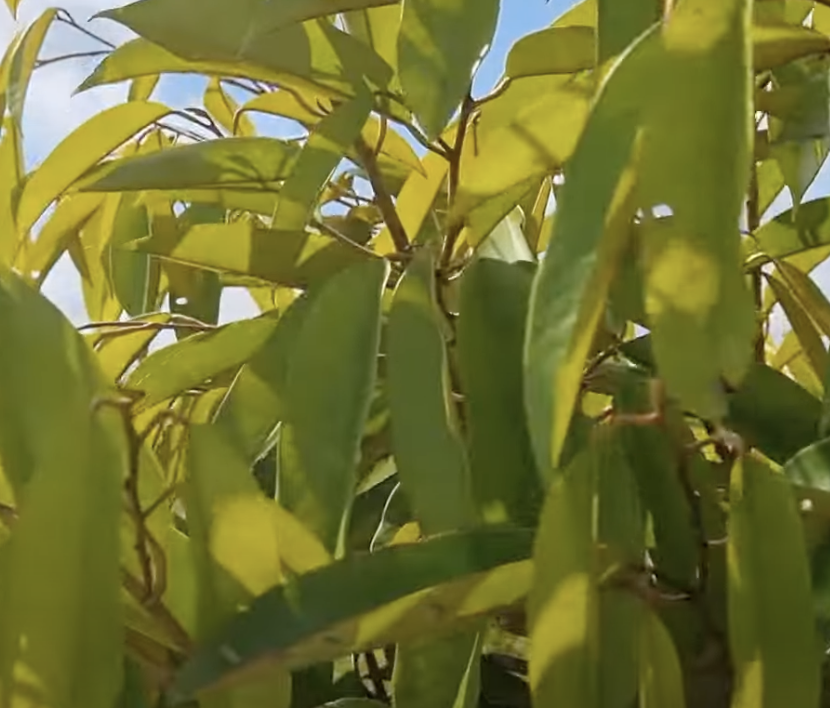
Label: yellow_leaf